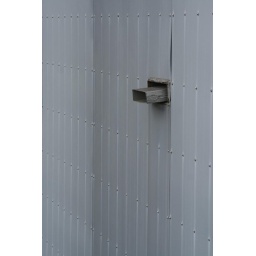
riveted wall on the USPS building in Portland Oregon